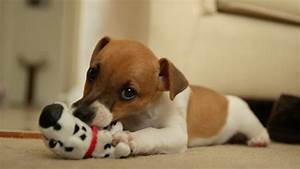
Label: cane